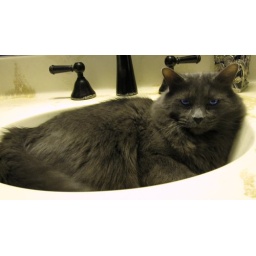
blue eyed wolfie annoyed in the sink